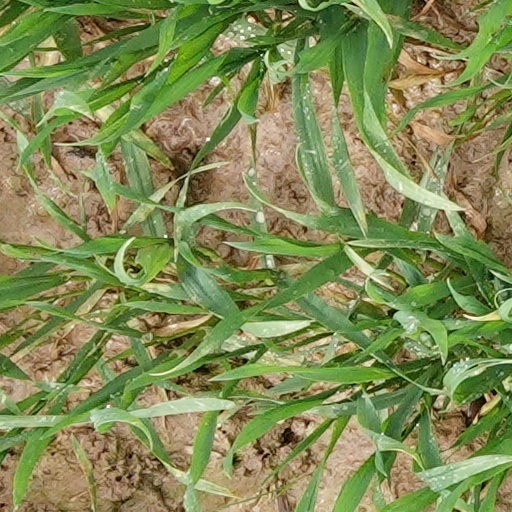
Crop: wheat